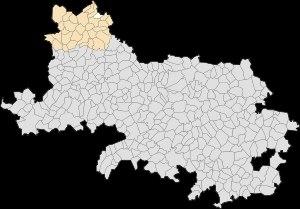
Bailleul-lès-Pernes est une commune française située dans le département du Pas-de-Calais en région Hauts-de-France.